Mountain View, California

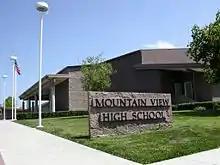
Mountain View High School

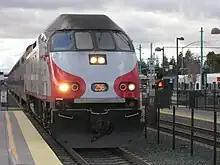
Caltrain commuter rail at Mountain View Station

Mountain View has a council-manager government system. An executive city manager is in charge of several departments, while the city council, supported by several boards, commissions, and committees, is the legislature responsible for the ordinances of the city code. The executive in turn enforces the code and promulgates administrative regulations to execute it. The city clerk and attorney perform supporting roles. The Community Development Department is the agency responsible for planning and zoning.